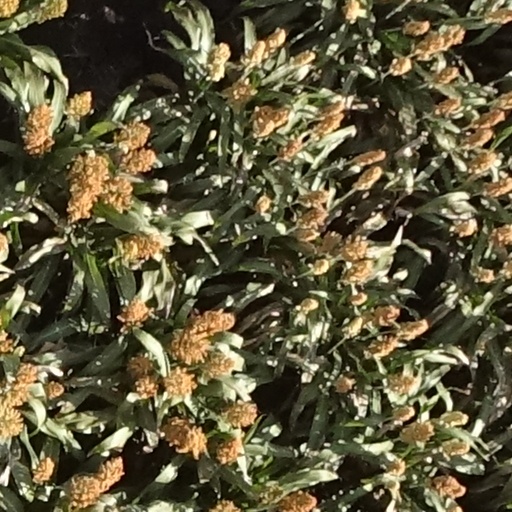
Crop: sorghum